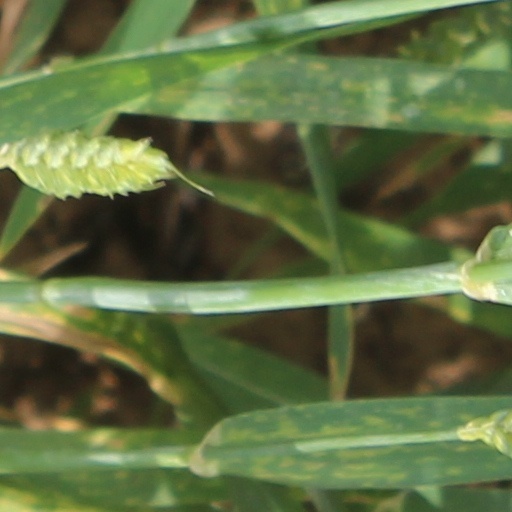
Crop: wheat